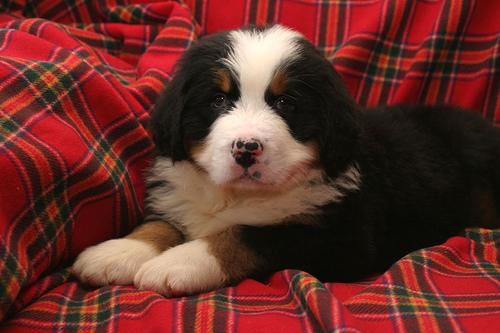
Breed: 211-n000061-Bernese_mountain_dog